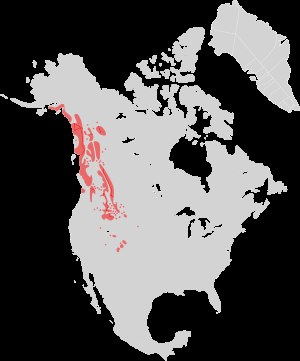
Sneged
Udbredelsen i Nordamerika
Snegeden er et skedehornet pattedyr, der lever i alpine og subalpine egne af det vestlige Canada og det nordlige og vestlige USA. Her fouragerer den især sen aften og tidlig morgen, og undertiden natten med, på græs, mos, lav og kviste på tørre klippeskråninger. Snegeden er den eneste nulevende art i slægten Oreamnos.